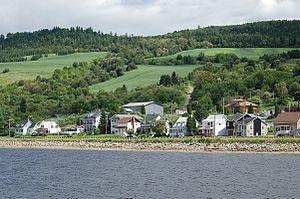
Rive Sud-Est de la Baie des Ha! Ha!
Cet article recense les lieux patrimoniaux de Saguenay inscrits au répertoire des lieux patrimoniaux du Canada, qu'ils soient de niveau provincial, fédéral ou municipal.
La Baie est un des trois arrondissements urbains de la ville de Saguenay, au Québec. Avant les réorganisations municipales québécoises de 2002, il était reconnu comme Ville de la Baie, une municipalité regroupant les secteurs Grande-Baie, Bagotville et Port-Alfred depuis 1976.